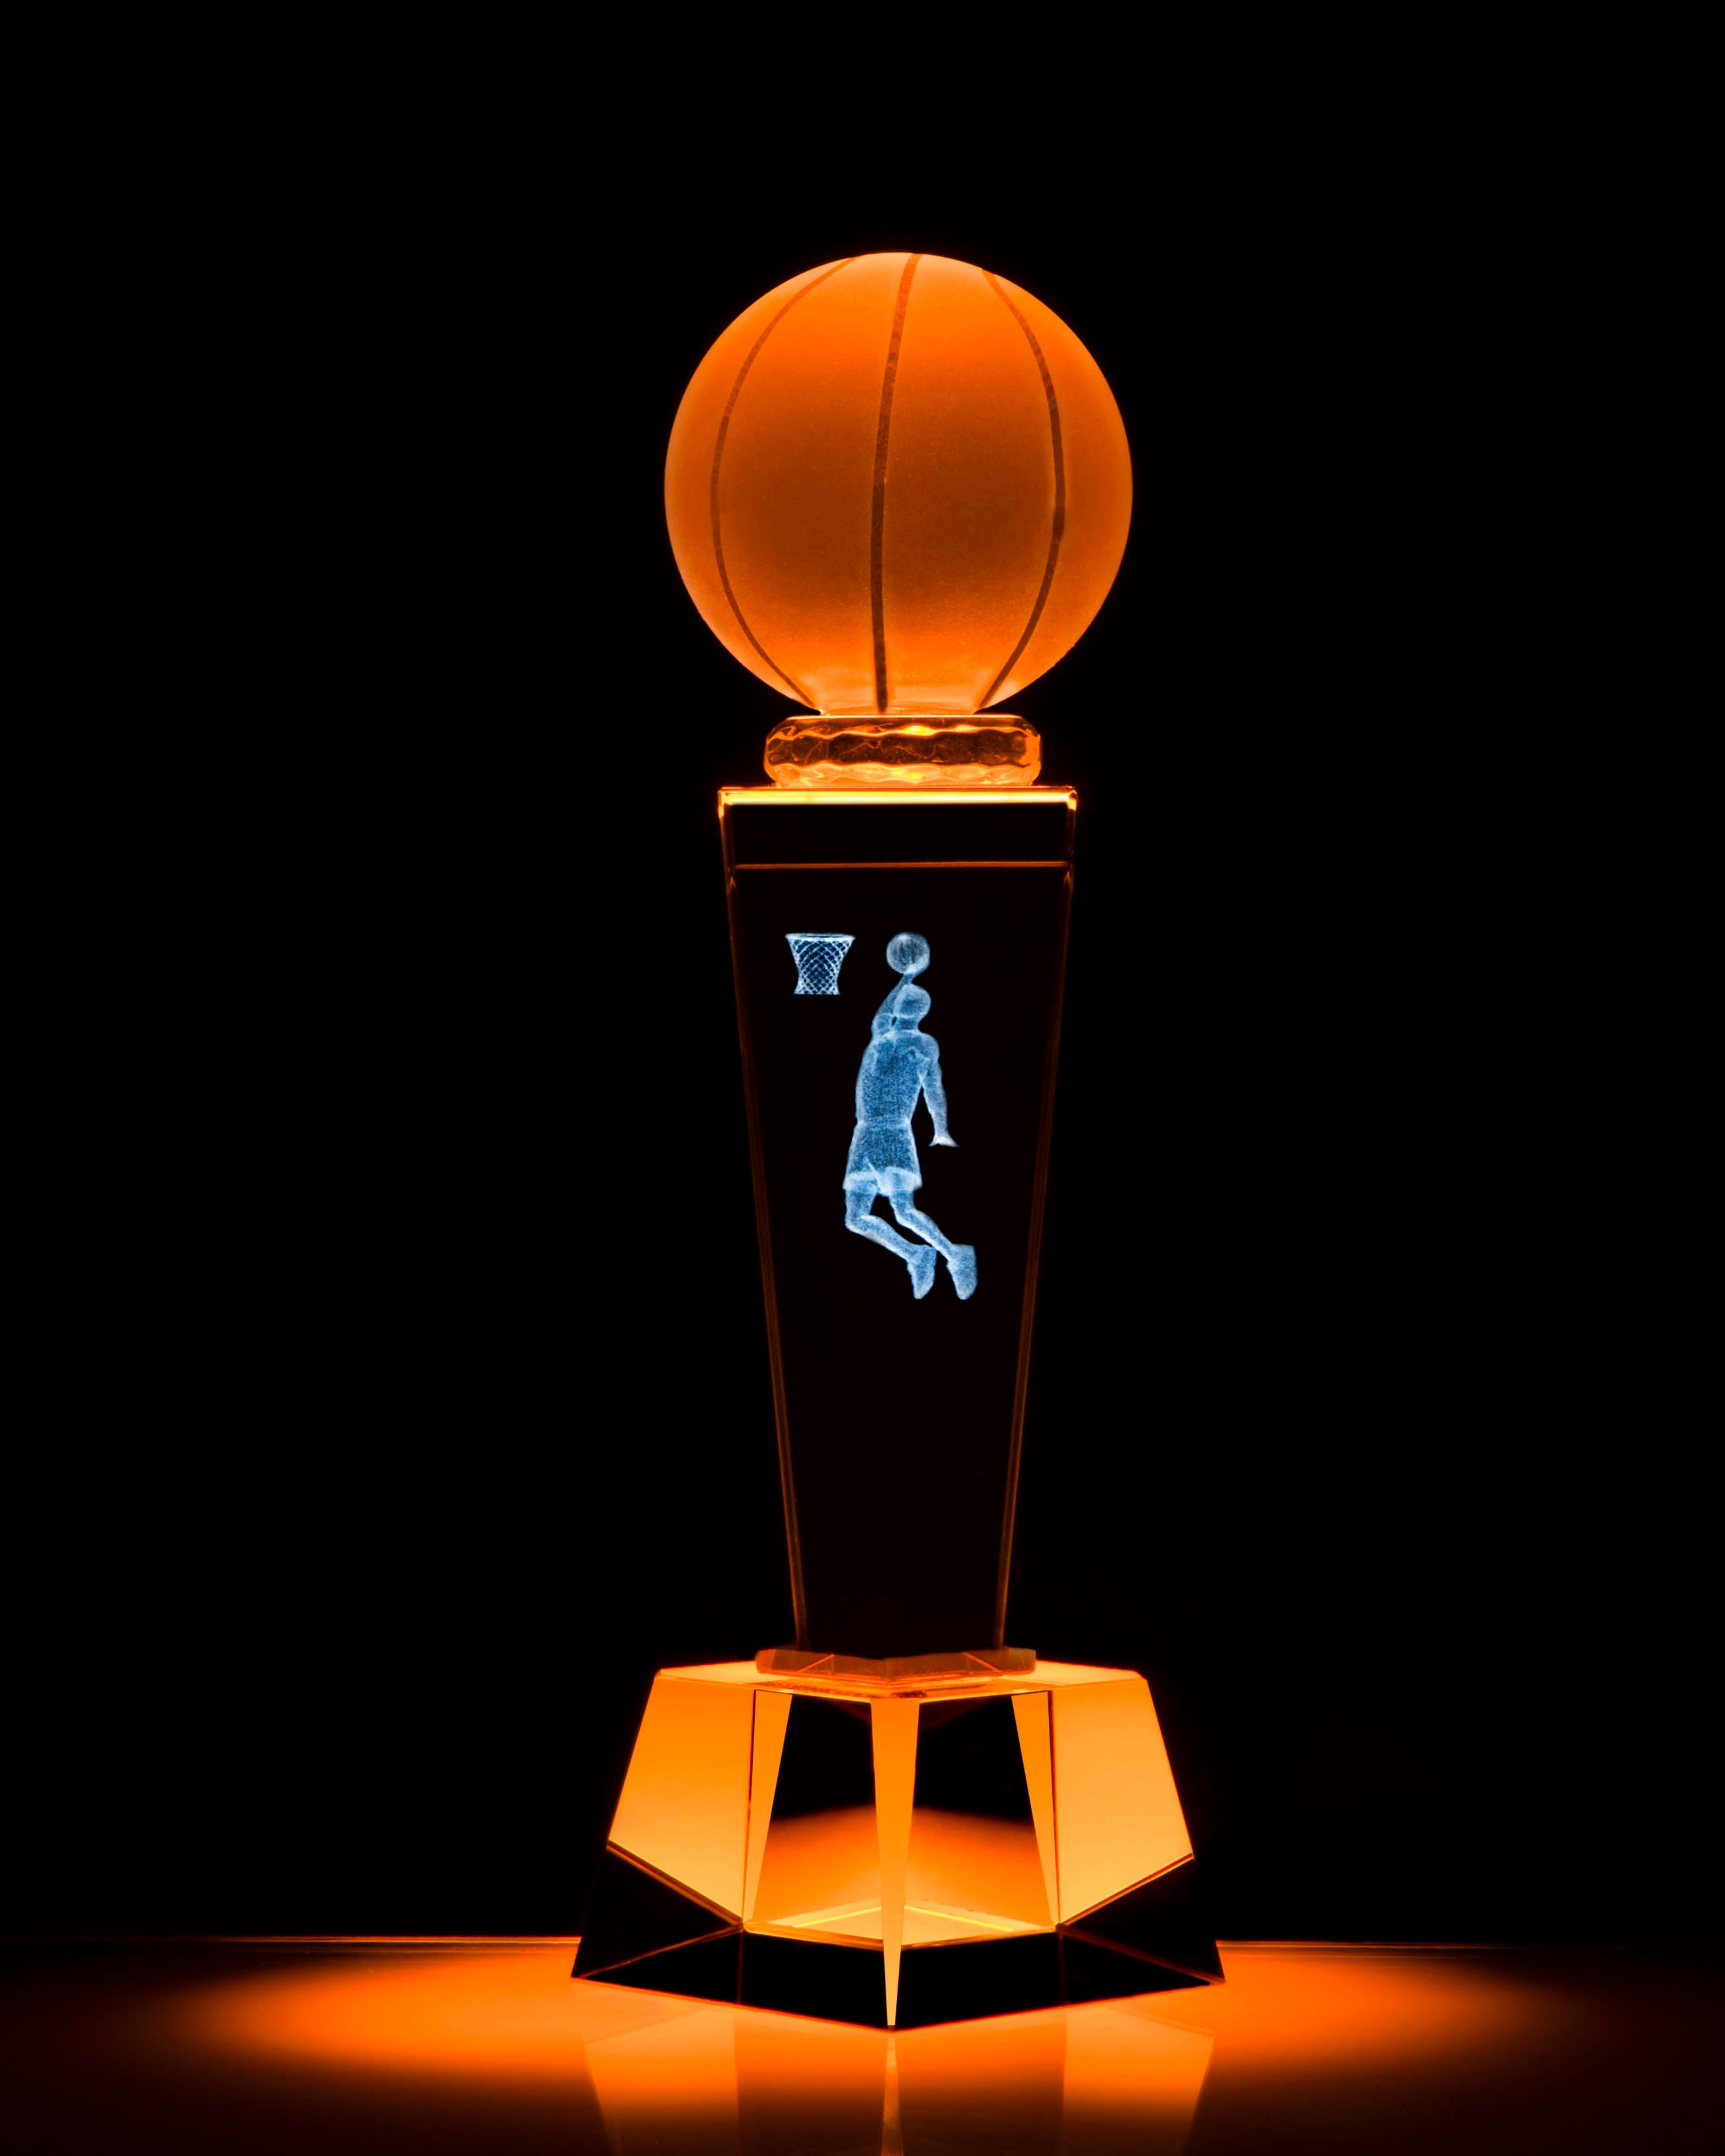
yellow, lighting, illustration, trophy, award